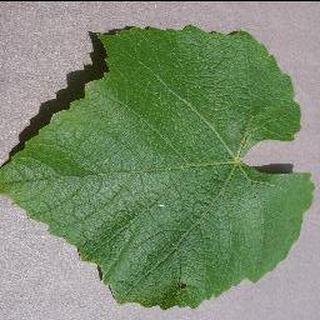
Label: healthy_grape